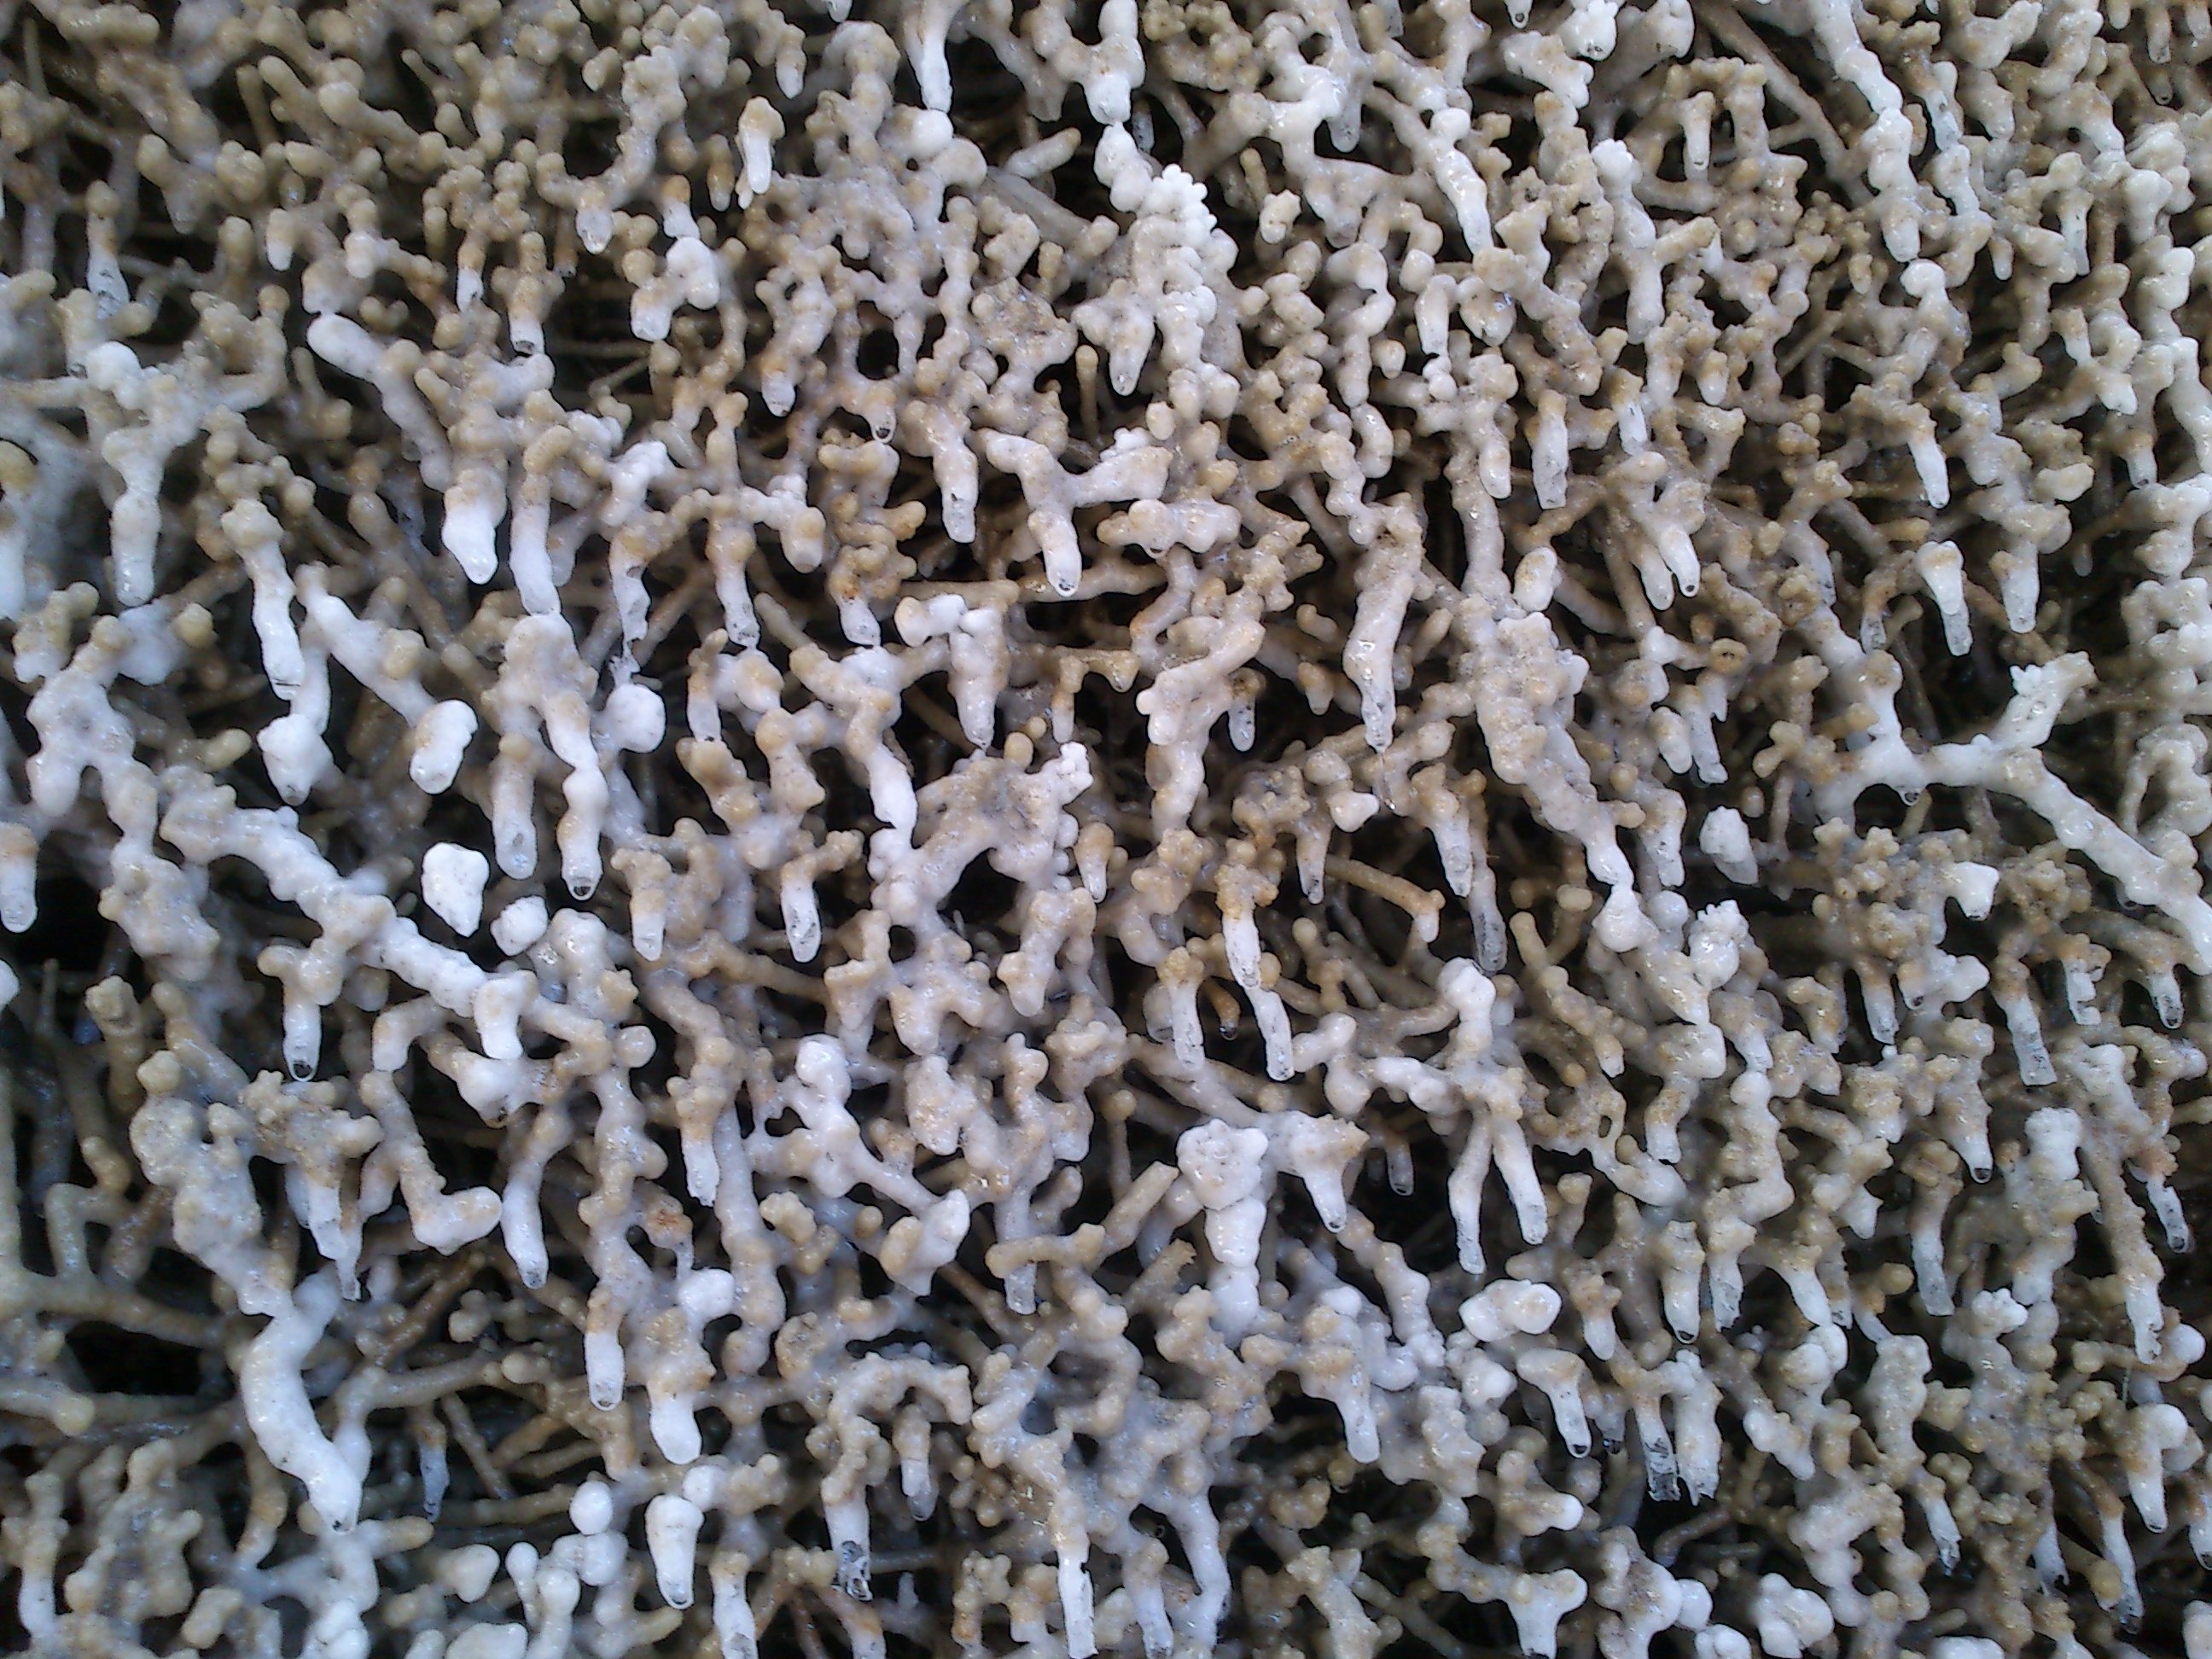
nature, rock, snow, winter, texture, frost, pattern, salt, textile, art, geology, design, minerals, mineral, stalactite, crystals, flooring, stalactites, calcification